Jonathan Groff

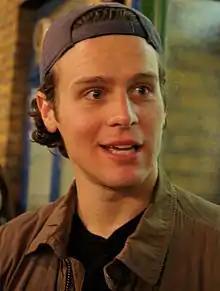
Groff in 2010

Starting in 2010, Groff rose to greater prominence as a recurring guest star in the Fox musical comedy-drama "Glee" as Jesse St. James, lead performer in rival glee club Vocal Adrenaline and love interest to Rachel Berry, played by Lea Michele. He appeared in a total of fifteen episodes over the first, second, third, and sixth seasons of the series. Groff was featured in four of "Glee"'s soundtrack albums and made a special appearance in the concert tour Glee Live! In Concert! with Michele at the Gibson Amphitheatre in Los Angeles and at the Radio City Music Hall in New York City.